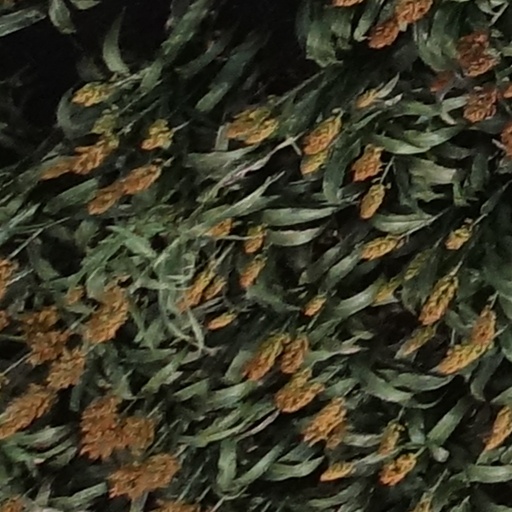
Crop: sorghum